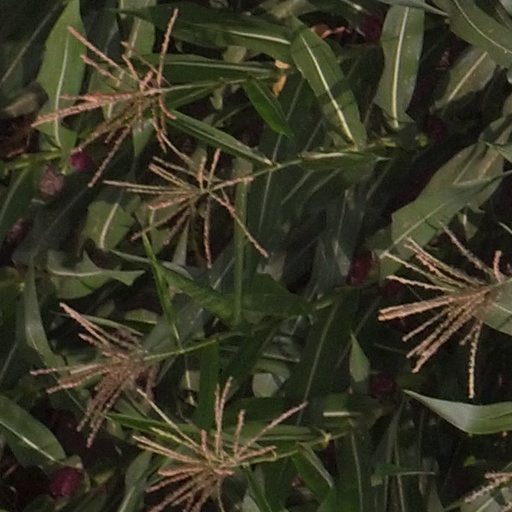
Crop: maize; corn